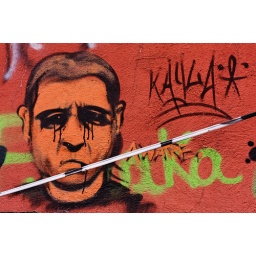
On the side of an abandoned building by the railroad tracks, Dillon, MT.